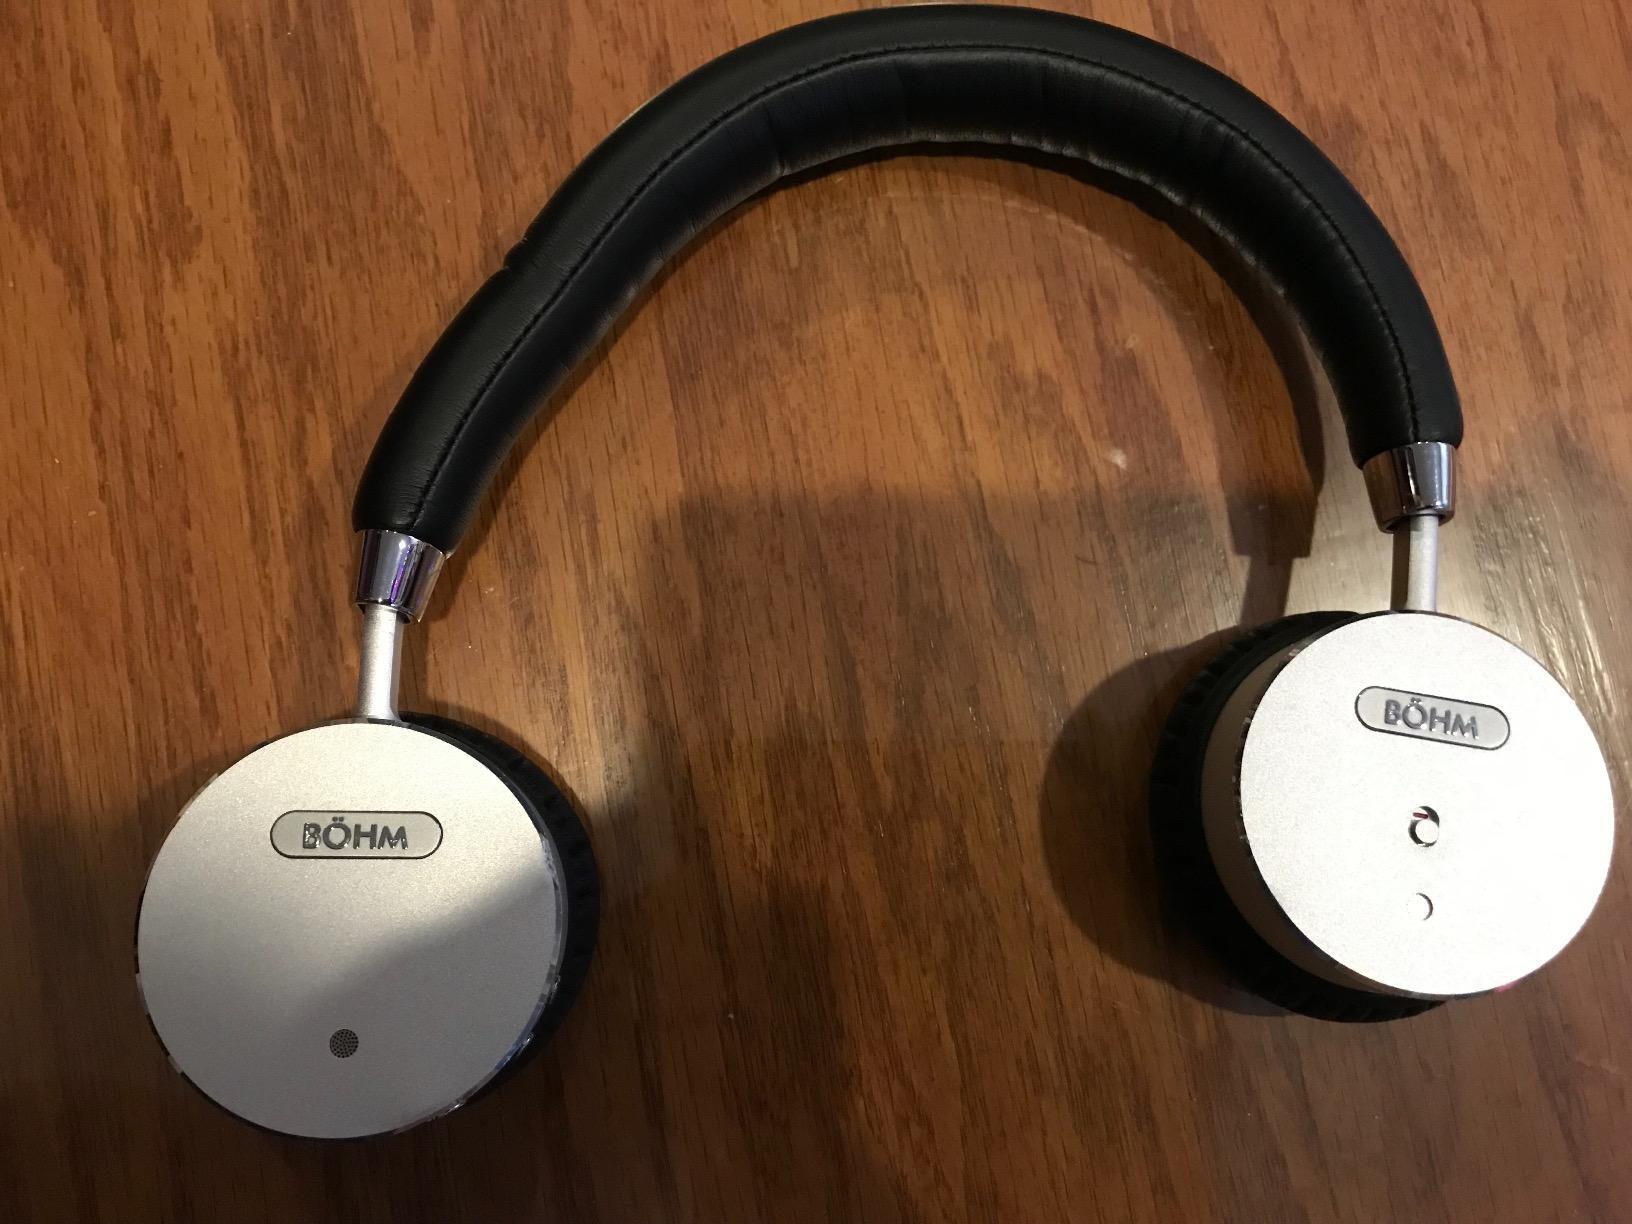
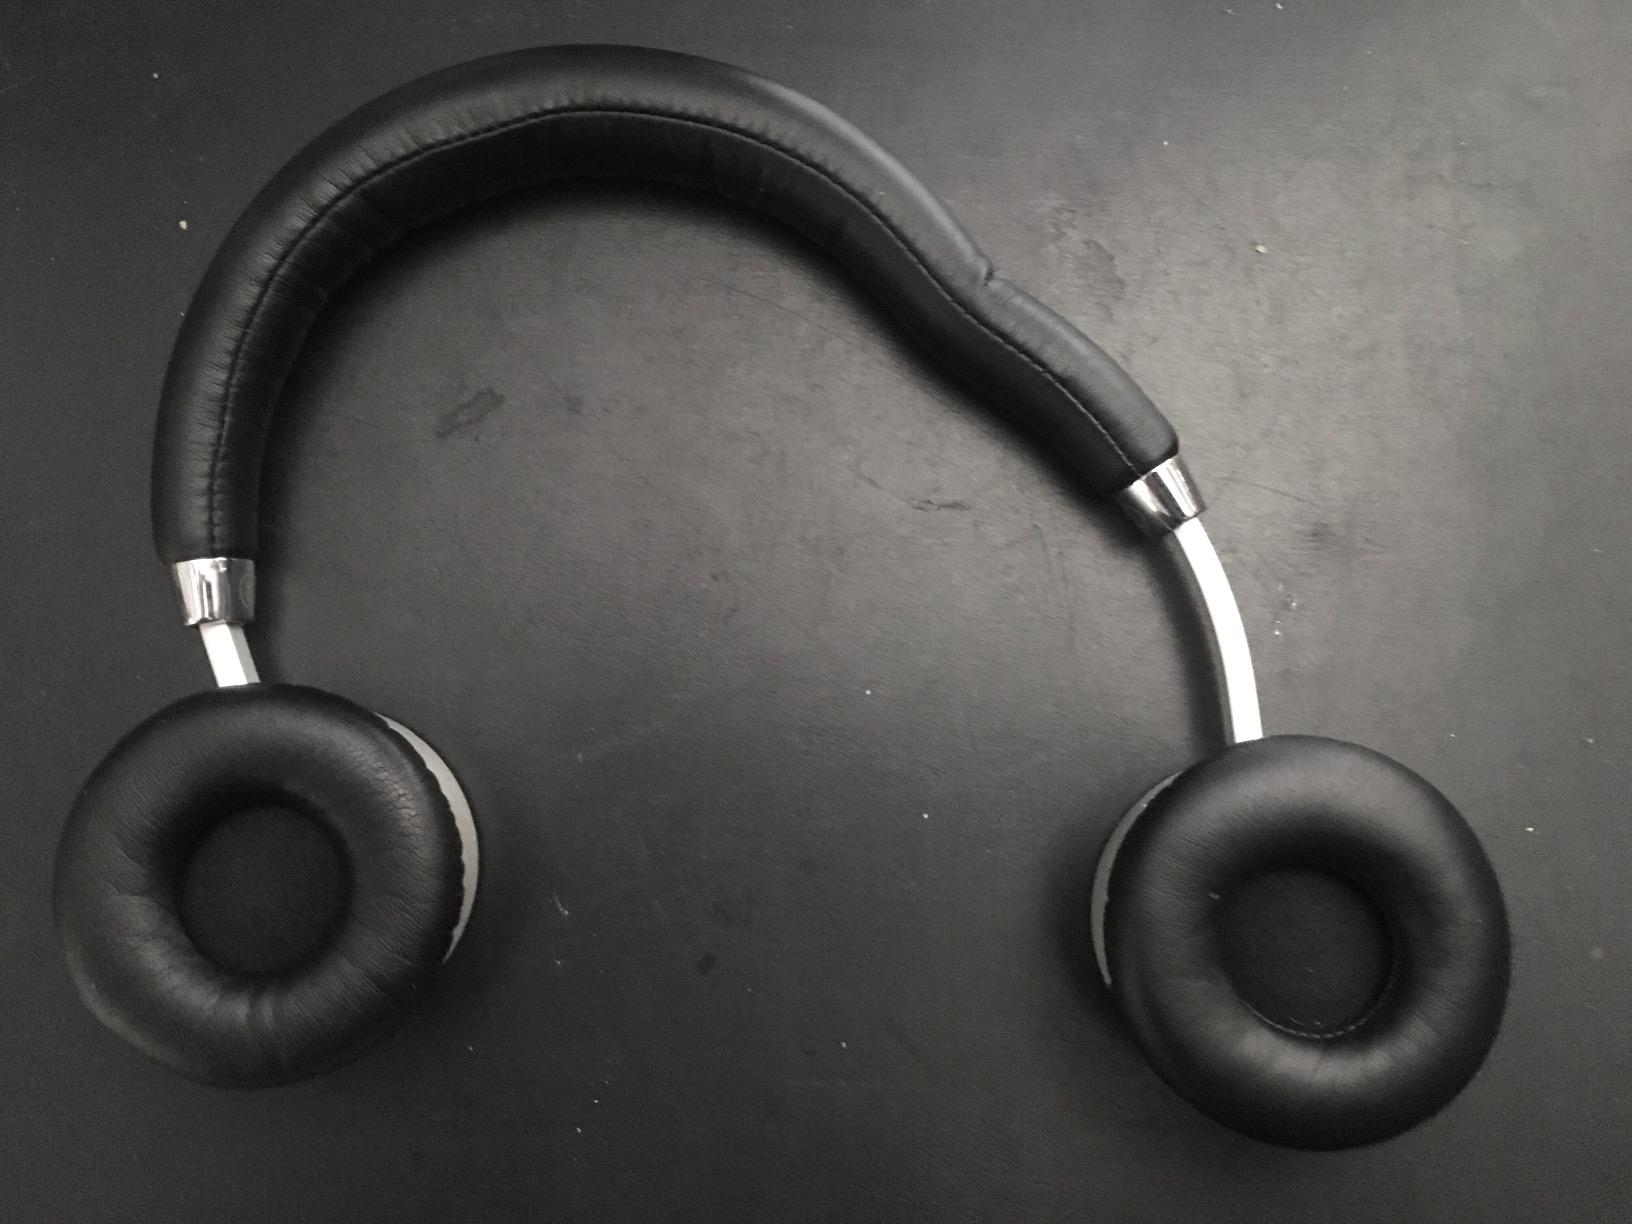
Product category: headphones
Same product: yes